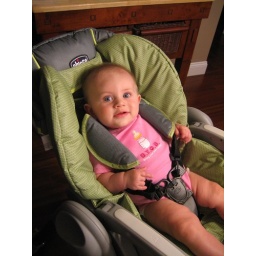
big girl in her high chair